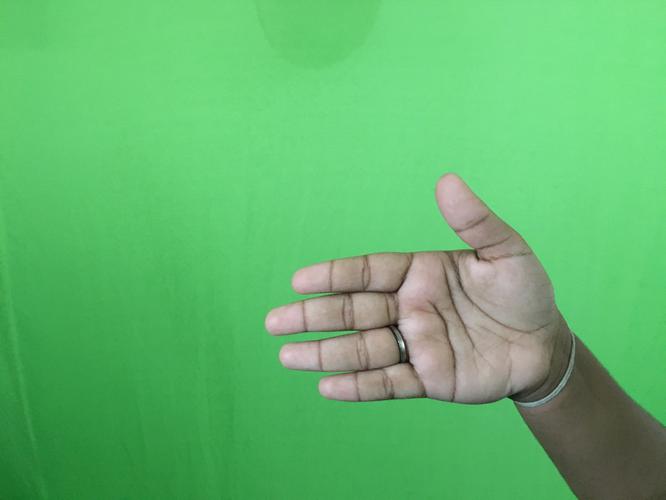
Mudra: Ardhachandran
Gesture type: single_hand